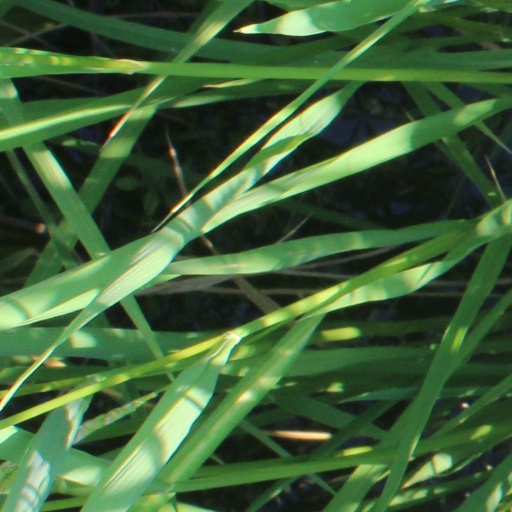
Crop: rice